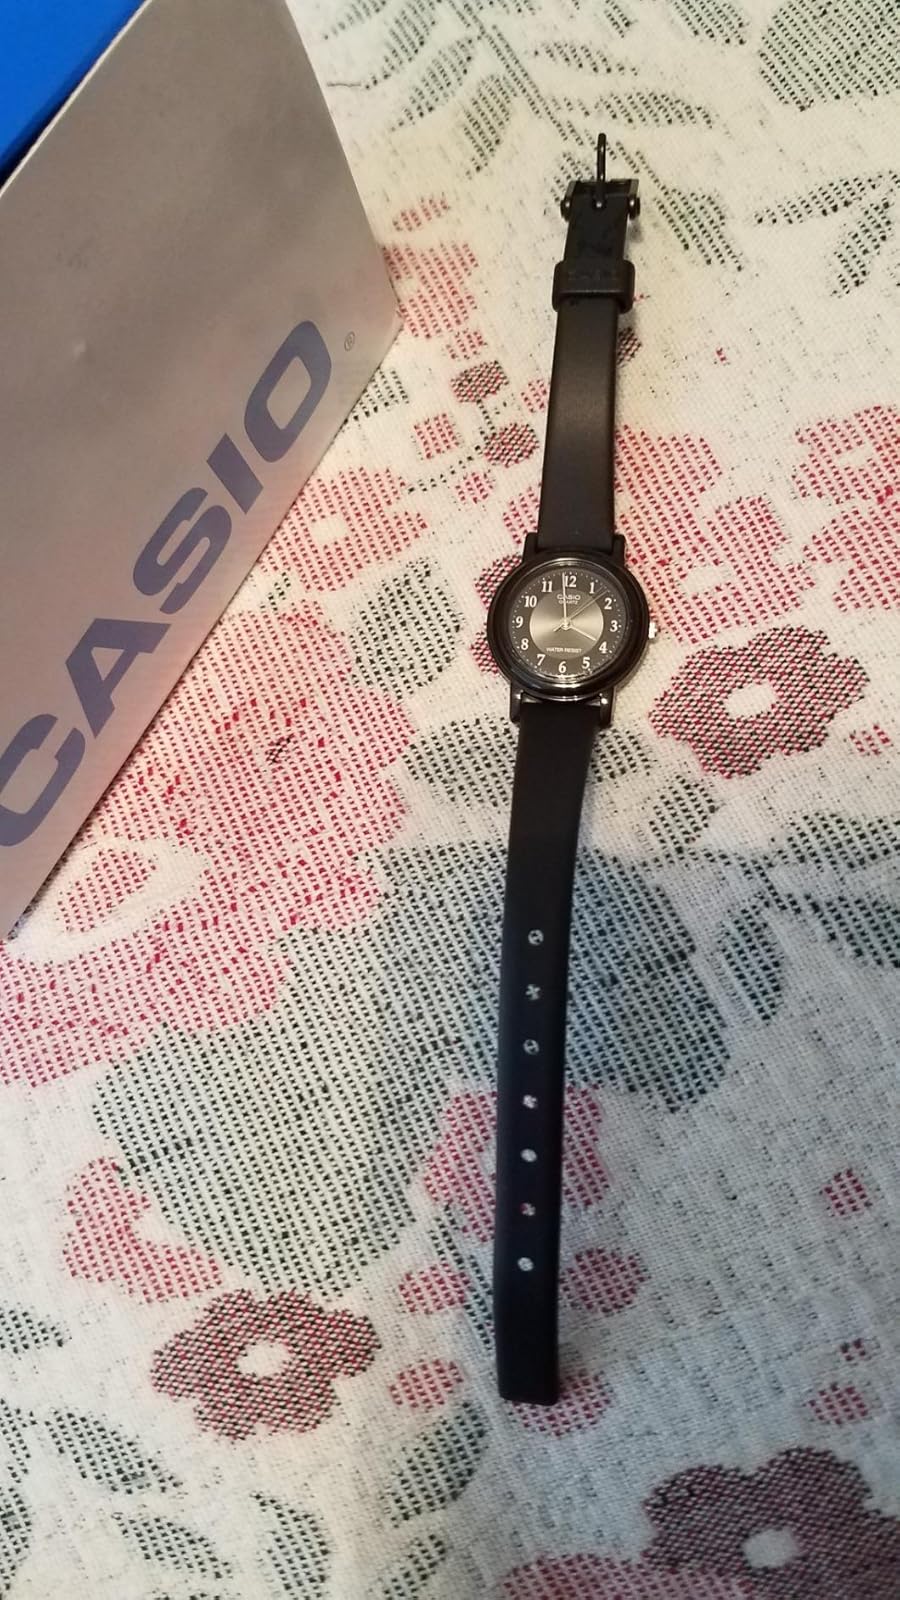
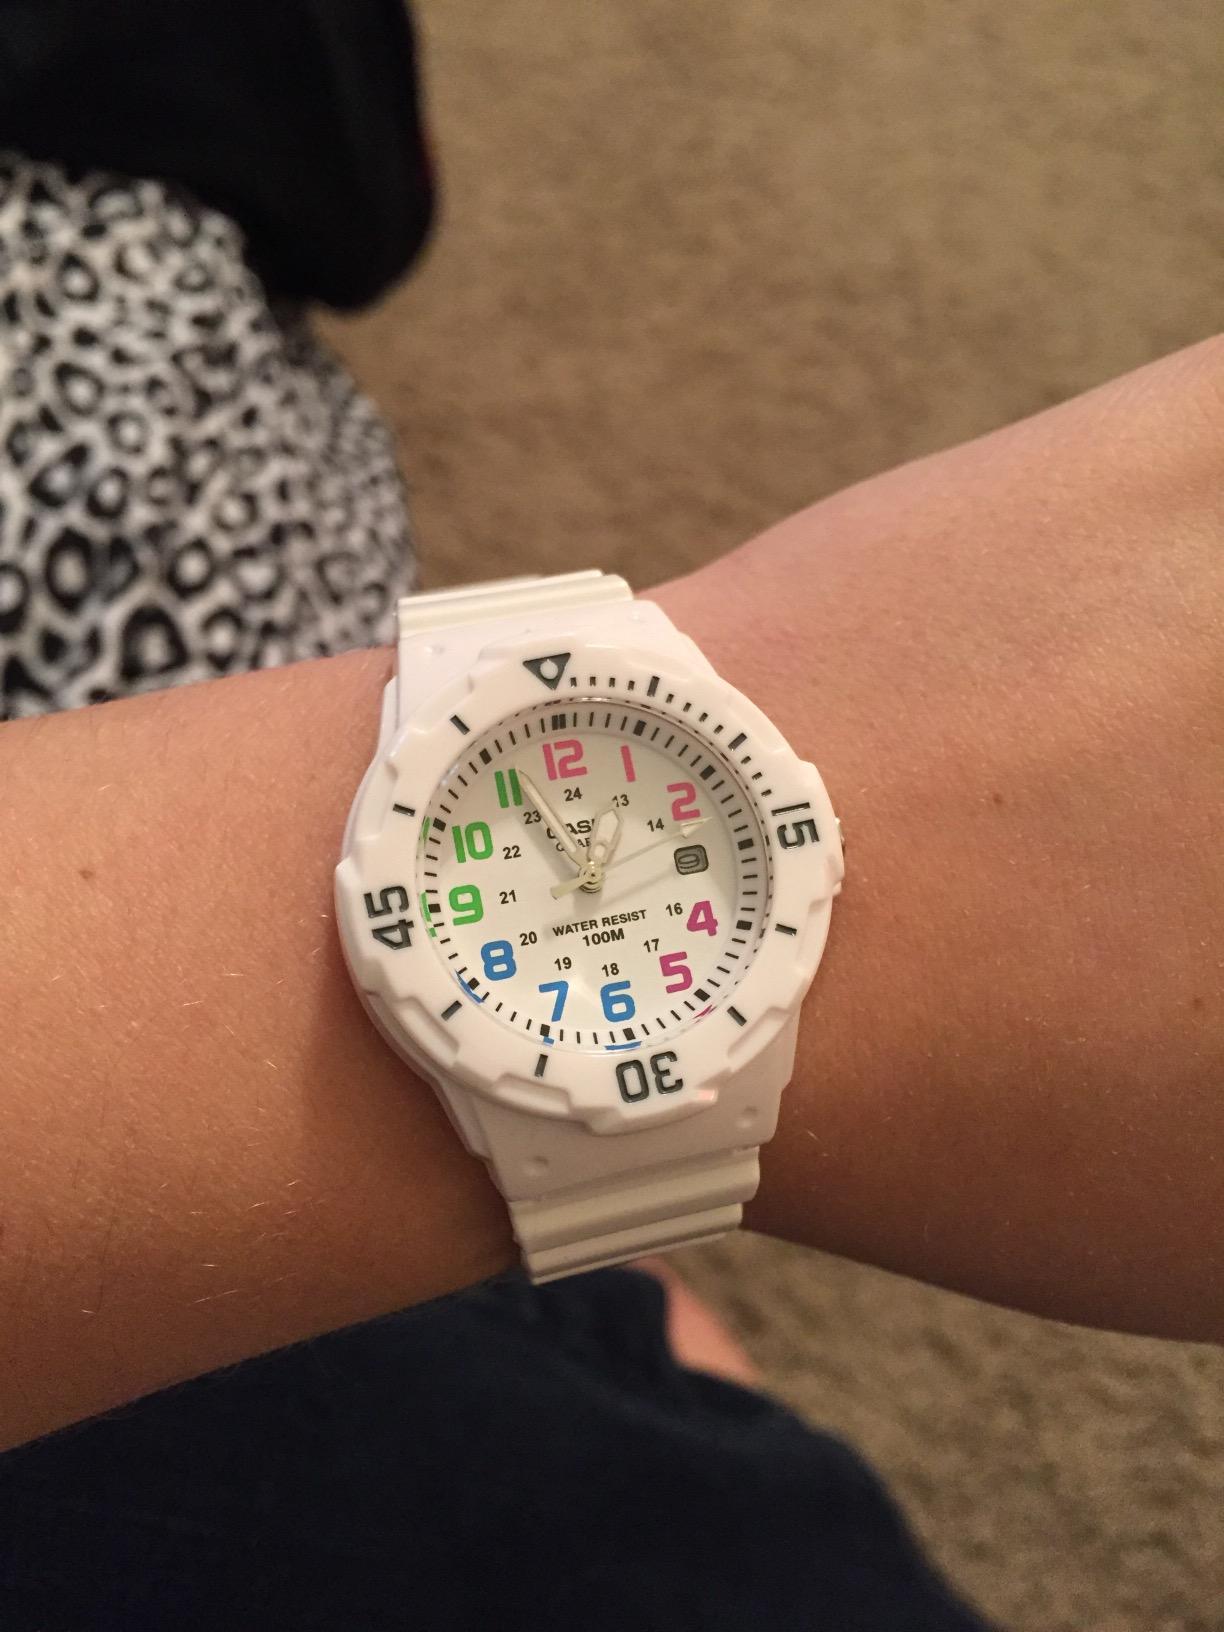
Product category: accessories_watch
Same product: no